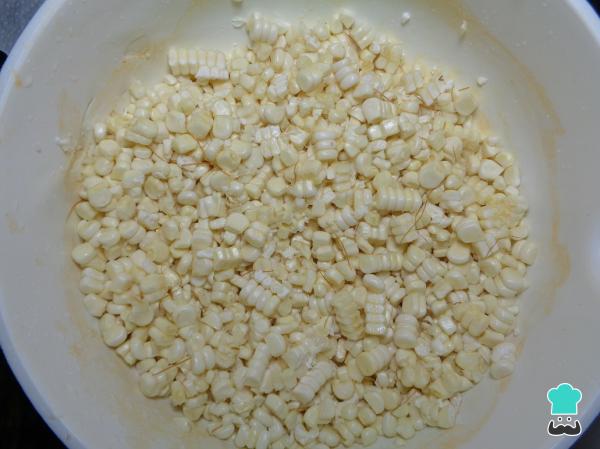
Por otro lado tomamos los elotes, los pelamos muy bien y los desgranamos con ayuda de un cuchillo.